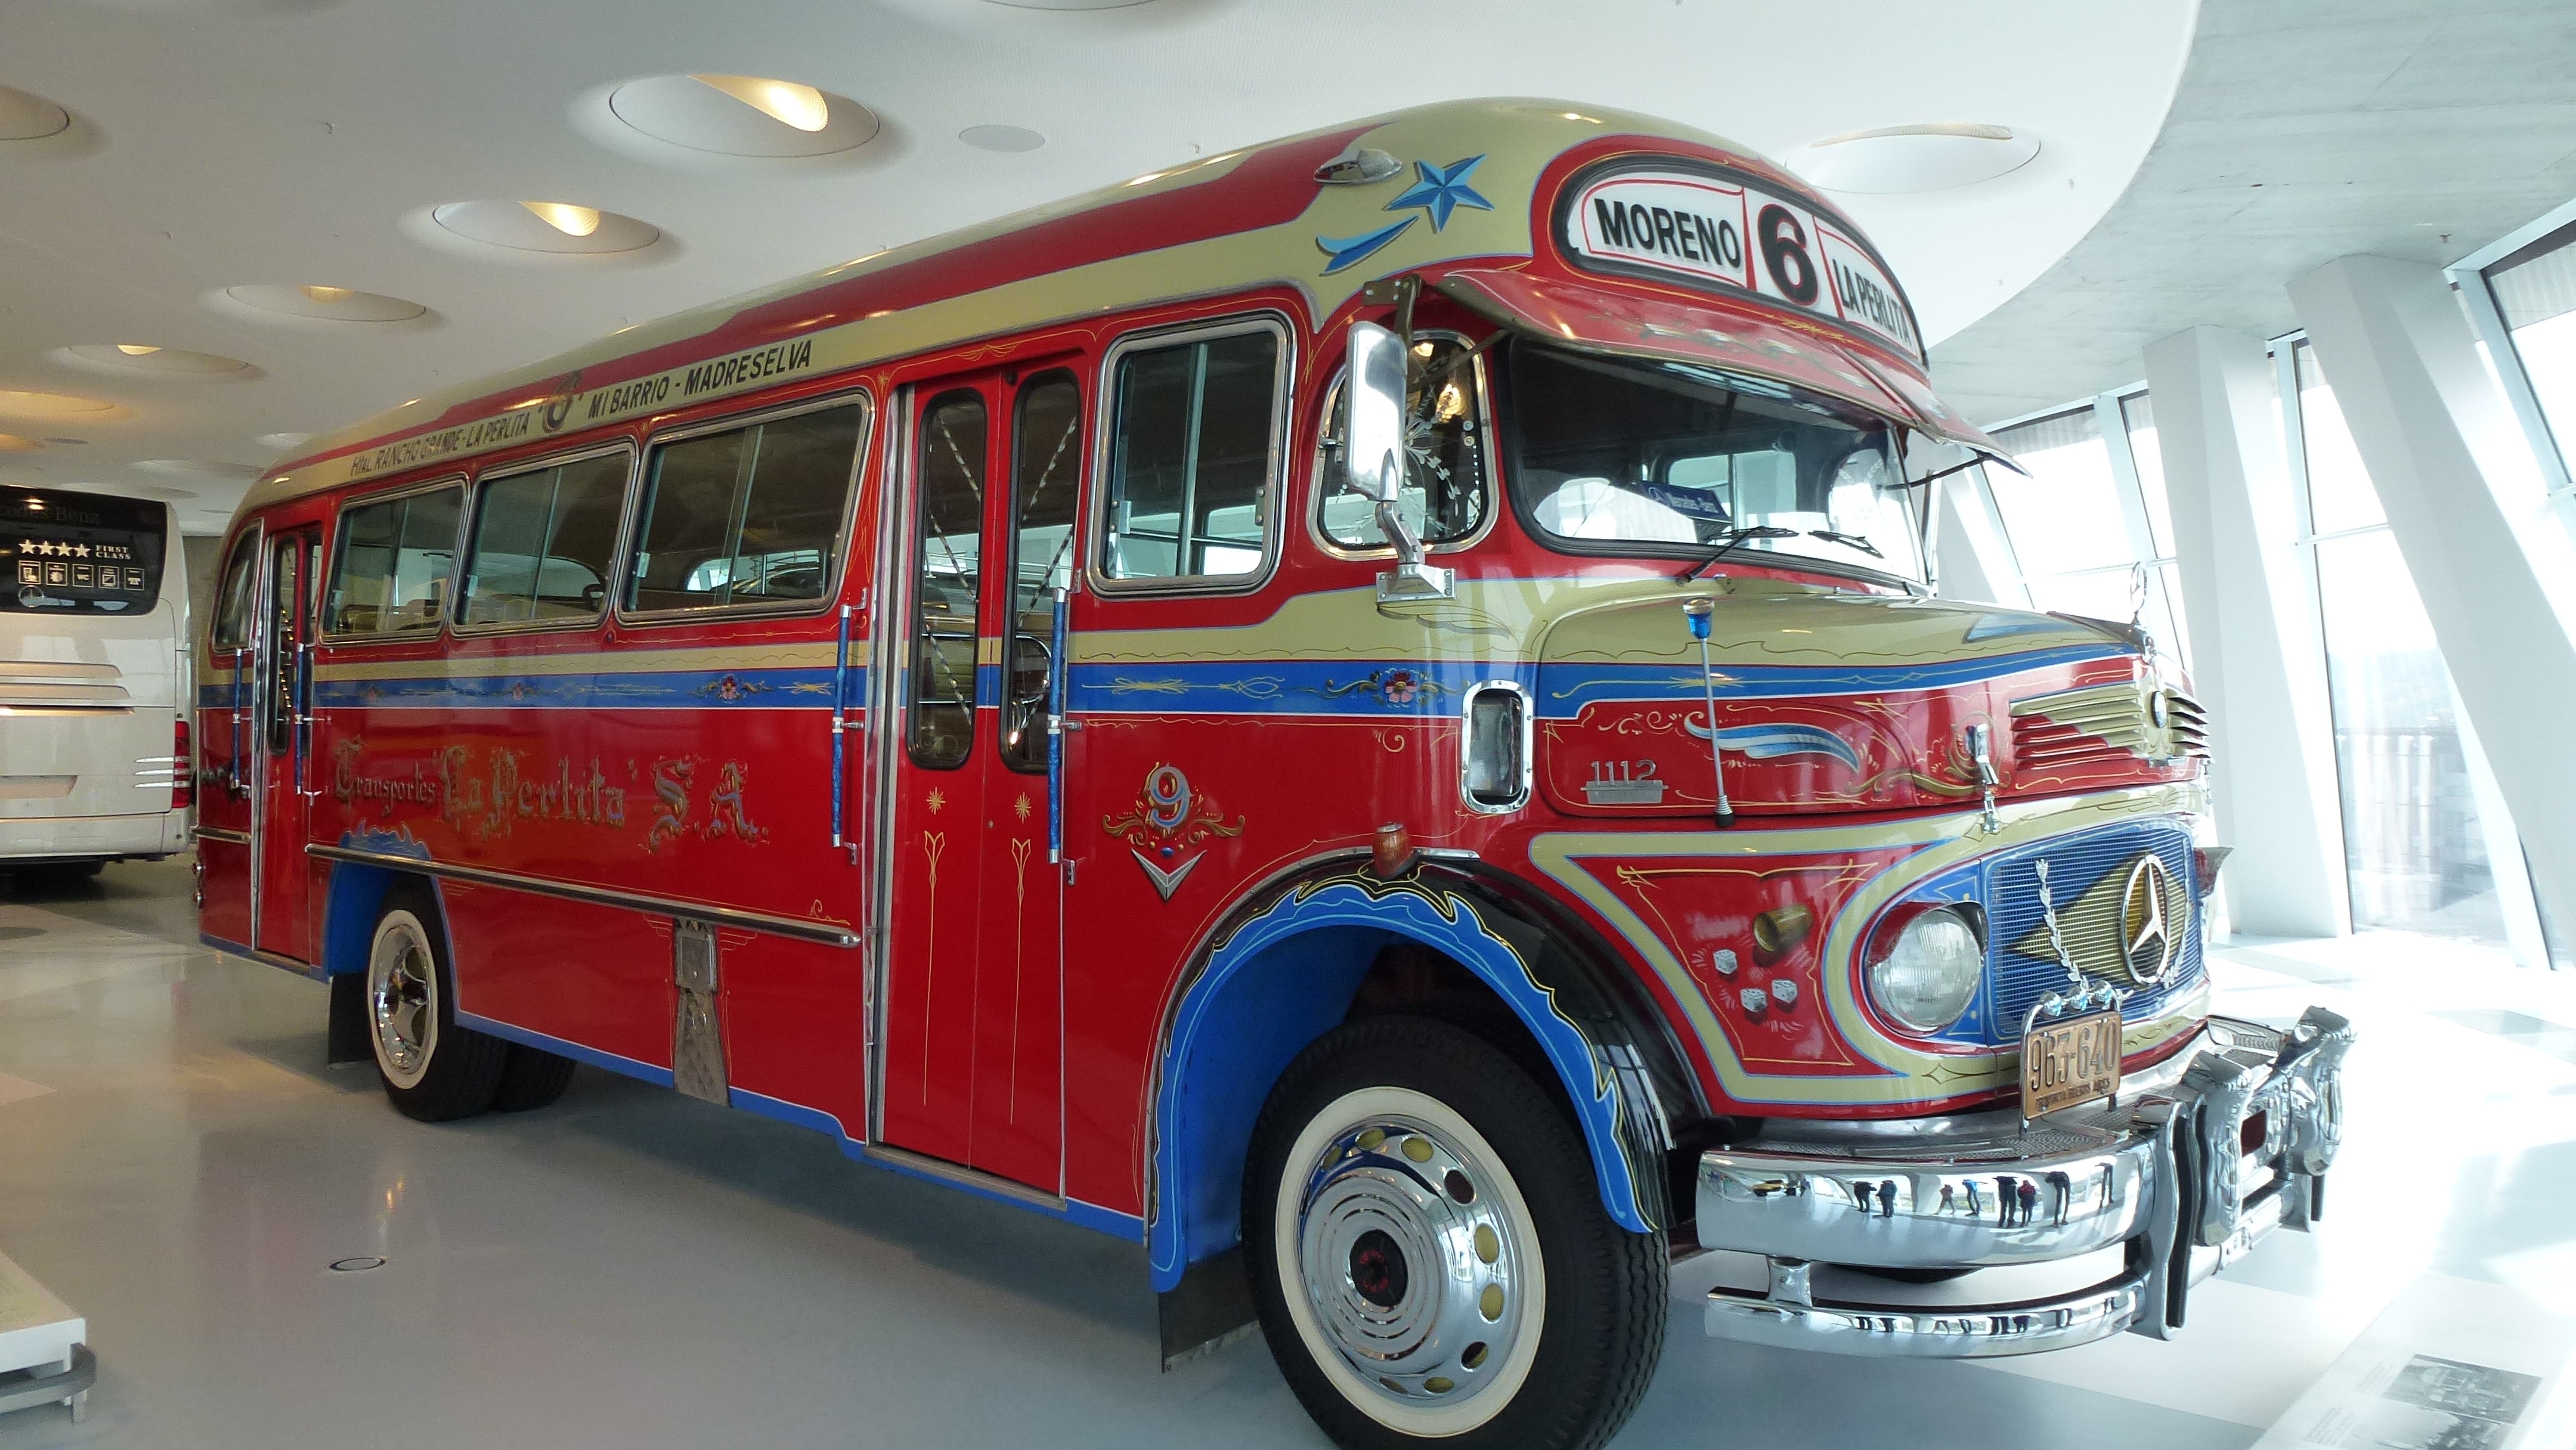
car, old, transport, red, vehicle, museum, old car, public transport, bus, oldtimer, mercedes benz, double decker bus, land vehicle, tour bus service